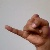
The image shows a hand gesture representing the letter 'J' in Indian Sign Language.